Tales of Magic and Mystery (magazine)

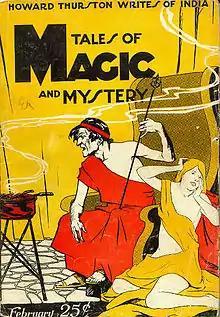
Cover of the February 1928 issue

Tales of Magic and Mystery was a pulp magazine which published five monthly issues from December 1927 to April 1928. It was edited by Walter Gibson, and published a mixture of fiction and articles on magic. It is now mainly remembered for having published a story by H.P. Lovecraft.